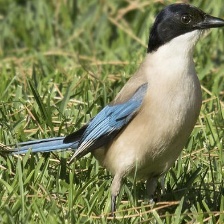
Species: IBERIAN MAGPIE
Scientific name: CYANOPICA COOKI
ImageNet parent category: magpie